1913 NSWRFL season

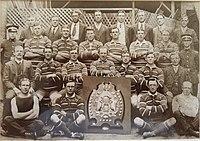
The 1913 Eastern Suburbs DRLFC's premiership winning team with the Royal Agricultural Society Shield.

On 19 July, South Sydney's reserve grade team scored 102 points against Mosman, which remains the greatest number of points scored in any grade of NSWRFL/NSWRL/ARL/NRL rugby league. The Rabbitohs scored 49 points in the first half and 59 in the second, conceding only a solitary penalty goal.